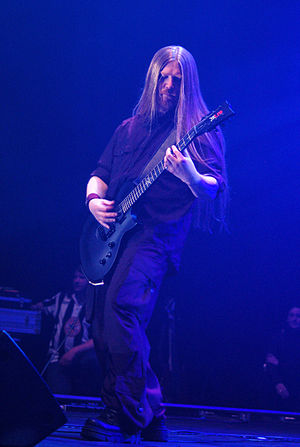
Andrew Craighan
Andrew Craighan live med My Dying Bride til Metalmania i 2007
Andrew Craighan er en britisk musiker bedst kendt for hans position som lead guitarist i det britiske death/doom metal band My Dying Bride. I mellem 1989 og 1990 spillede han guitar i dødsmetal-bandet Abiosis og efterfølgende mødtes han med Aaron Stainthorpe, Calvin Robertshaw og Rick Miah og dannede My Dying Bride.